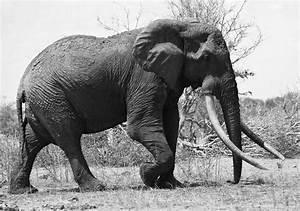
elephant